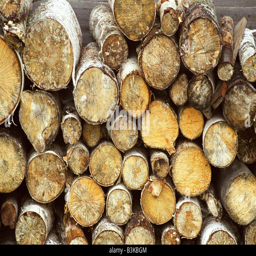
cut wood stacked up for heating and cooking in the country side